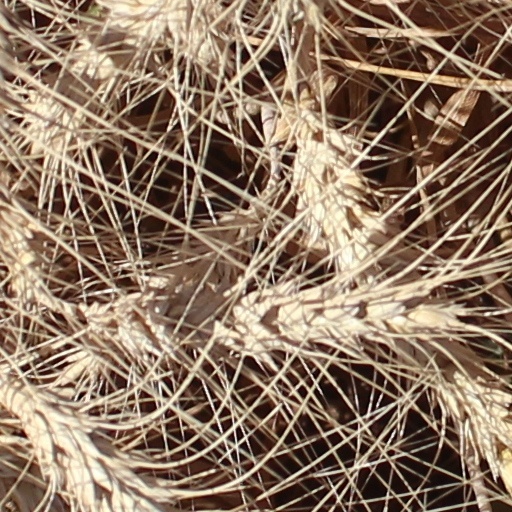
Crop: wheat